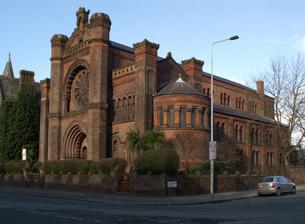
Building: Princes Road Synagogue
Country: United Kingdom
Year built: 1874
Grade I listed Orthodox synagogue in Liverpool, United Kingdom Princes Road Synagogue The synagogue in February 2010 Religion Affiliation Orthodox Judaism Rite Nusach Ashkenaz Ecclesiastical or organisational status Synagogue Status Active Location Location Princes Road , Toxteth , Liverpool , England L8 1TG Country United Kingdom Location of the synagogue in Liverpool Geographic coordinates 53°23′42″N 2°57′54″W / 53.3951°N 2.9650°W / 53.3951; -2.9650 Architecture Architect(s) W. & G. Audsley Type Synagogue architecture Style Moorish Revival Gothic Revival Date established c. 1780 (as a congregation) Groundbreaking 1872 Completed 1874 ; 151 years ago ( 1874 ) Construction cost ££ 14,975 (1874) Capacity 824 worshipers Listed Building – Grade I Official name Princes Road Synagogue Type Listed building Designated 14 March 1975 Reference no. 1072969 Princes Road Synagogue , officially Liverpool Old Hebrew Congregation , is an Orthodox Jewish congregation and synagogue , located on Princes Road in the Toxteth district of Liverpool , England , in the United Kingdom. The congregation was formed in c. 1780 and worships in the Ashkenazi rite . The synagogue building was designed by brothers, William James Audsley and George Ashdown Audsley , completed in 1874, and was listed as a Grade I building in 1975. The building is widely regarded as the finest example of the Moorish Revival style of synagogue architecture in the United Kingdom, and a synagogue emulating its design can be found in Sydney , Australia. History Princes Road Synagogue came into existence when the Jewish community in Liverpool in the late 1860s decided to build a new synagogue, reflecting the status and wealth of the community. The Toxteth area was rapidly expanding as Liverpool's magnates built opulent mansions. The synagogue stands in a cluster of houses of worship designed to advertise the wealth and status of the local captains of industry , a group that was remarkably ethnically diverse by the standards of Victorian England ; immediately adjacent to the synagogue on Princes Road are the Greek Orthodox Church of St Nicholas , the Church of England 's parish of St Margaret of Antioch , and the Welsh Presbyterian Church . Construction on the synagogue was completed in 1874. The idea for the synagogue mixed both eastern and western schools of art. The synagogue was designed by William James Audsley and George Ashdown Audsley , Scottish architect brothers from Edinburgh , and built at a cost of approximately £ 14,975. It was consecrated on 2 September 1874. The building has been described as "eclectic" and it has been said that the synagogue exemplifies the characteristic eclectic architecture in harmoniously blending features drawn from different styles. The ladies of the Liverpool Old Hebrew Congregation held a bazaar and luncheon in February 1874. They invited the important dignitaries and arranged for the band of the Coldstream Guards to play. The event raised approximately £3,000 (equivalent to £346,920 in 2020) which was donated to the synagogue for the decoration of the interior. The synagogue is a testament to the wealth and social position of Liverpool's 19th-century Jewish magnates, a group with the wealth and taste to also commission Max Bruch to compose the Kol Nidre variations for cello and orchestra. The synagogue today is attended only on Shabbat mornings and holidays, though it remains popular for weddings and b'nai mitzvah . It was re opened after 9 months in August 2021 after having previously been closed due to budgetary issues. The synagogue was featured prominently in a stamp released for the coronation of King Charles III , intended to celebrate religious diversity. Description The synagogue is of brick construction, with bright terracotta bricks being used extensively for decoration. The façade reveals the plan of the building, a basilica with nave and aisles. The central section juts forward from the aisles. It has a large Moorish portal divided by a central column, above which is a large wheel window in the Romanesque style, both deeply recessed in arches. The synagogue has a central nave with aisles on either side, separated by an arcade carried on slender octagonal columns, which also support galleries over the aisles. The nave has a barrel vault lit by clerestory windows. The interior is notable for its lavish decoration, including gilding and unstinting use of the finest woods and marbles. H. A. Meek was so impressed with the design that he wrote in his 1995 book The Synagogue , "He who has not seen the interior of Princes Road Synagogue in Liverpool has not beheld the glory of Israel." Images Façade Nave looking east Ceiling Bimah Inside Torah ark West window See also Liverpool portal Judaism portal Architecture of Liverpool History of the Jews in England List of Jewish communities in the United Kingdom List of synagogues in the United Kingdom References